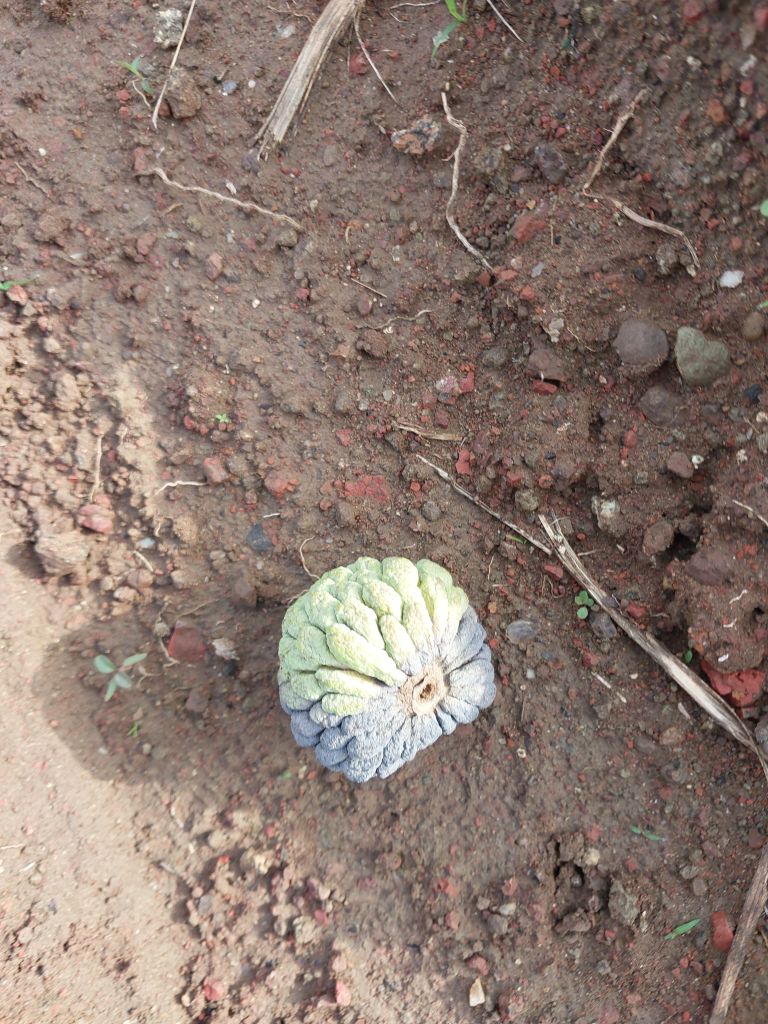
Disease label: Blank Canker